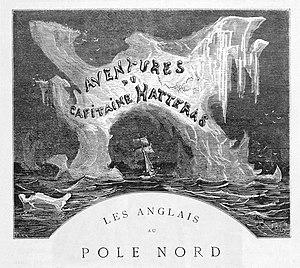
Jules Verne: ""Voyages et aventures du capitaine Hatteras - Les Anglais au Pôle Nord"", Édouard Riou et Henri de Montaut."